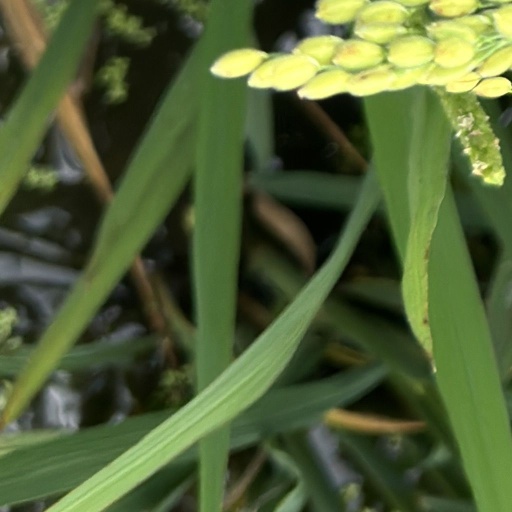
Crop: rice